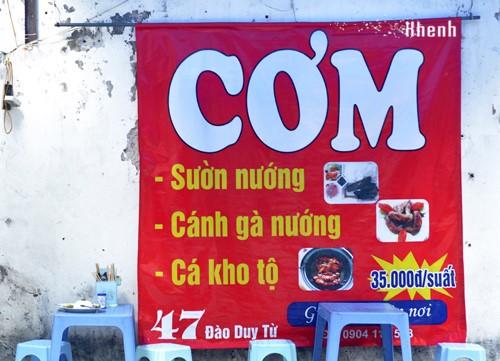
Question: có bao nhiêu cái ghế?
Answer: có bốn cái